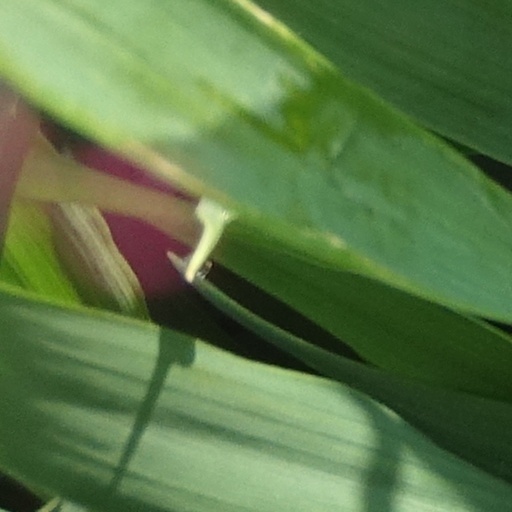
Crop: wheat